Amigos Por Vida Friends For Life Charter School

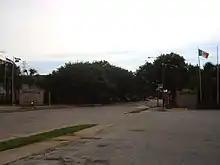
Sierra Vista Apartments

In 2006, due to high Texas Assessment of Knowledge and Skills (TAKS) scores, the school received the Governor's Excellence Award. In September 2007 the U.S. Department of Education gave the school an award for helping remove the achievement gap between socioeconomically wealthy students and socioeconomically poor students.